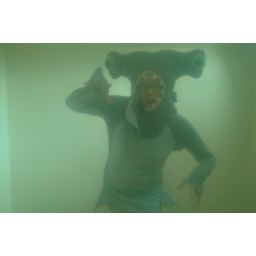
(Home-made underwater camera filter! Consisting of layered pieces of tinted clear wrapping paper taped over the camera lense. Professionalz!)